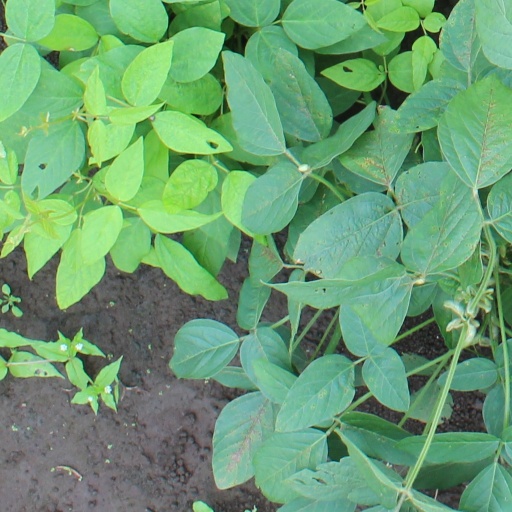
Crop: soybean